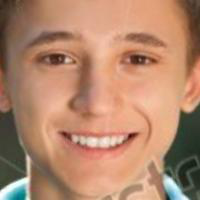
Age group: age 11-20